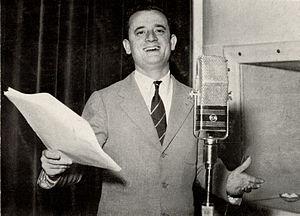
Gigi Reder est un acteur italien né le 25 mars 1928 à Naples en Italie et mort à Rome le 8 octobre 1998.